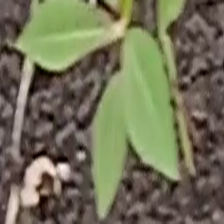
Weed species: Moti_dudhi(Euphorbia_geneculata_L)